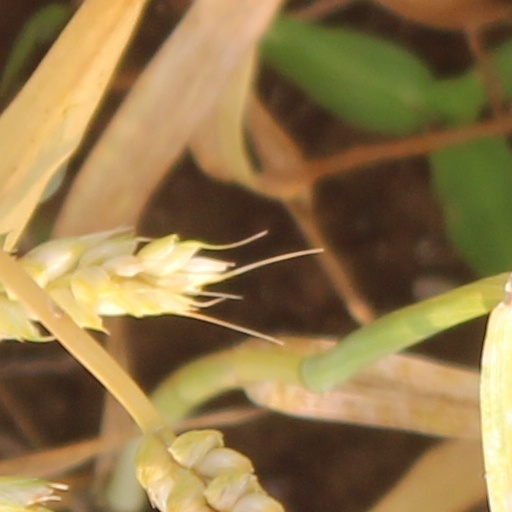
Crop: wheat